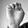
ASL letter: E